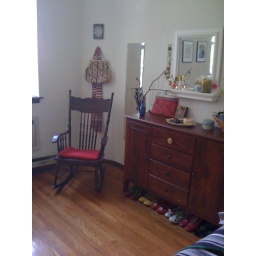
Bureau and Rocking chair in bedroom